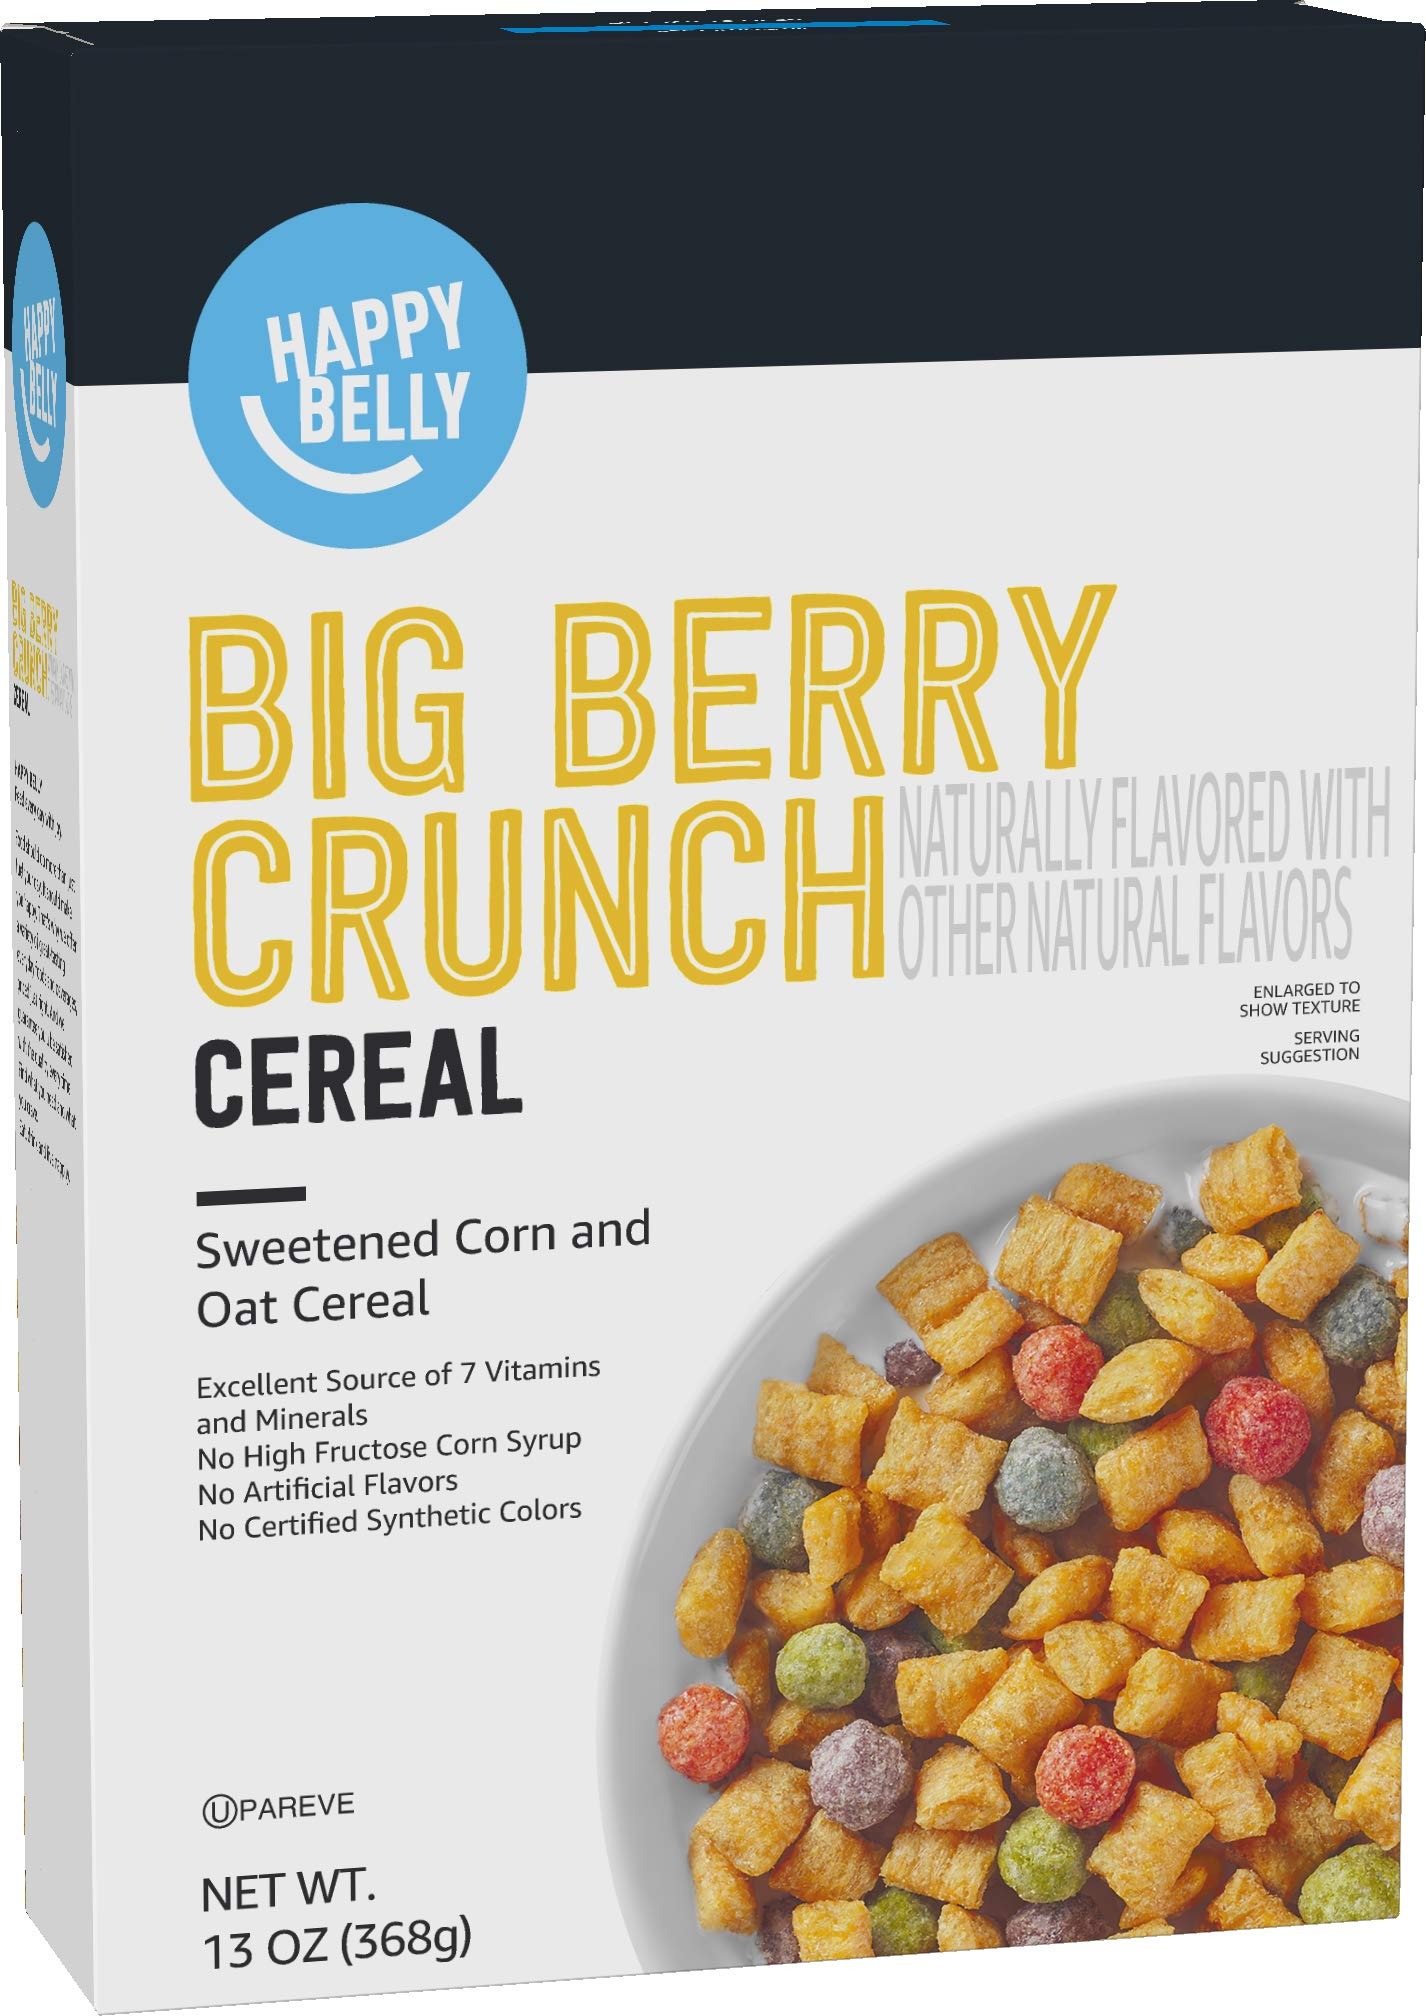
Item Name: Amazon Brand - Happy Belly Big Berry Crunch Cereal, 13 Ounce
Bullet Point 1: One 13-ounce box of Happy Belly Big Berry Crunch Cereal
Bullet Point 2: Excellent Source of 7 Vitamins and Minerals
Bullet Point 3: No Artificial Flavors or Certified Synthetic Colors
Bullet Point 4: No High Fructose Corn Syrup
Bullet Point 5: An Amazon brand
Value: 13.0
Unit: Ounce

Price: 1.99